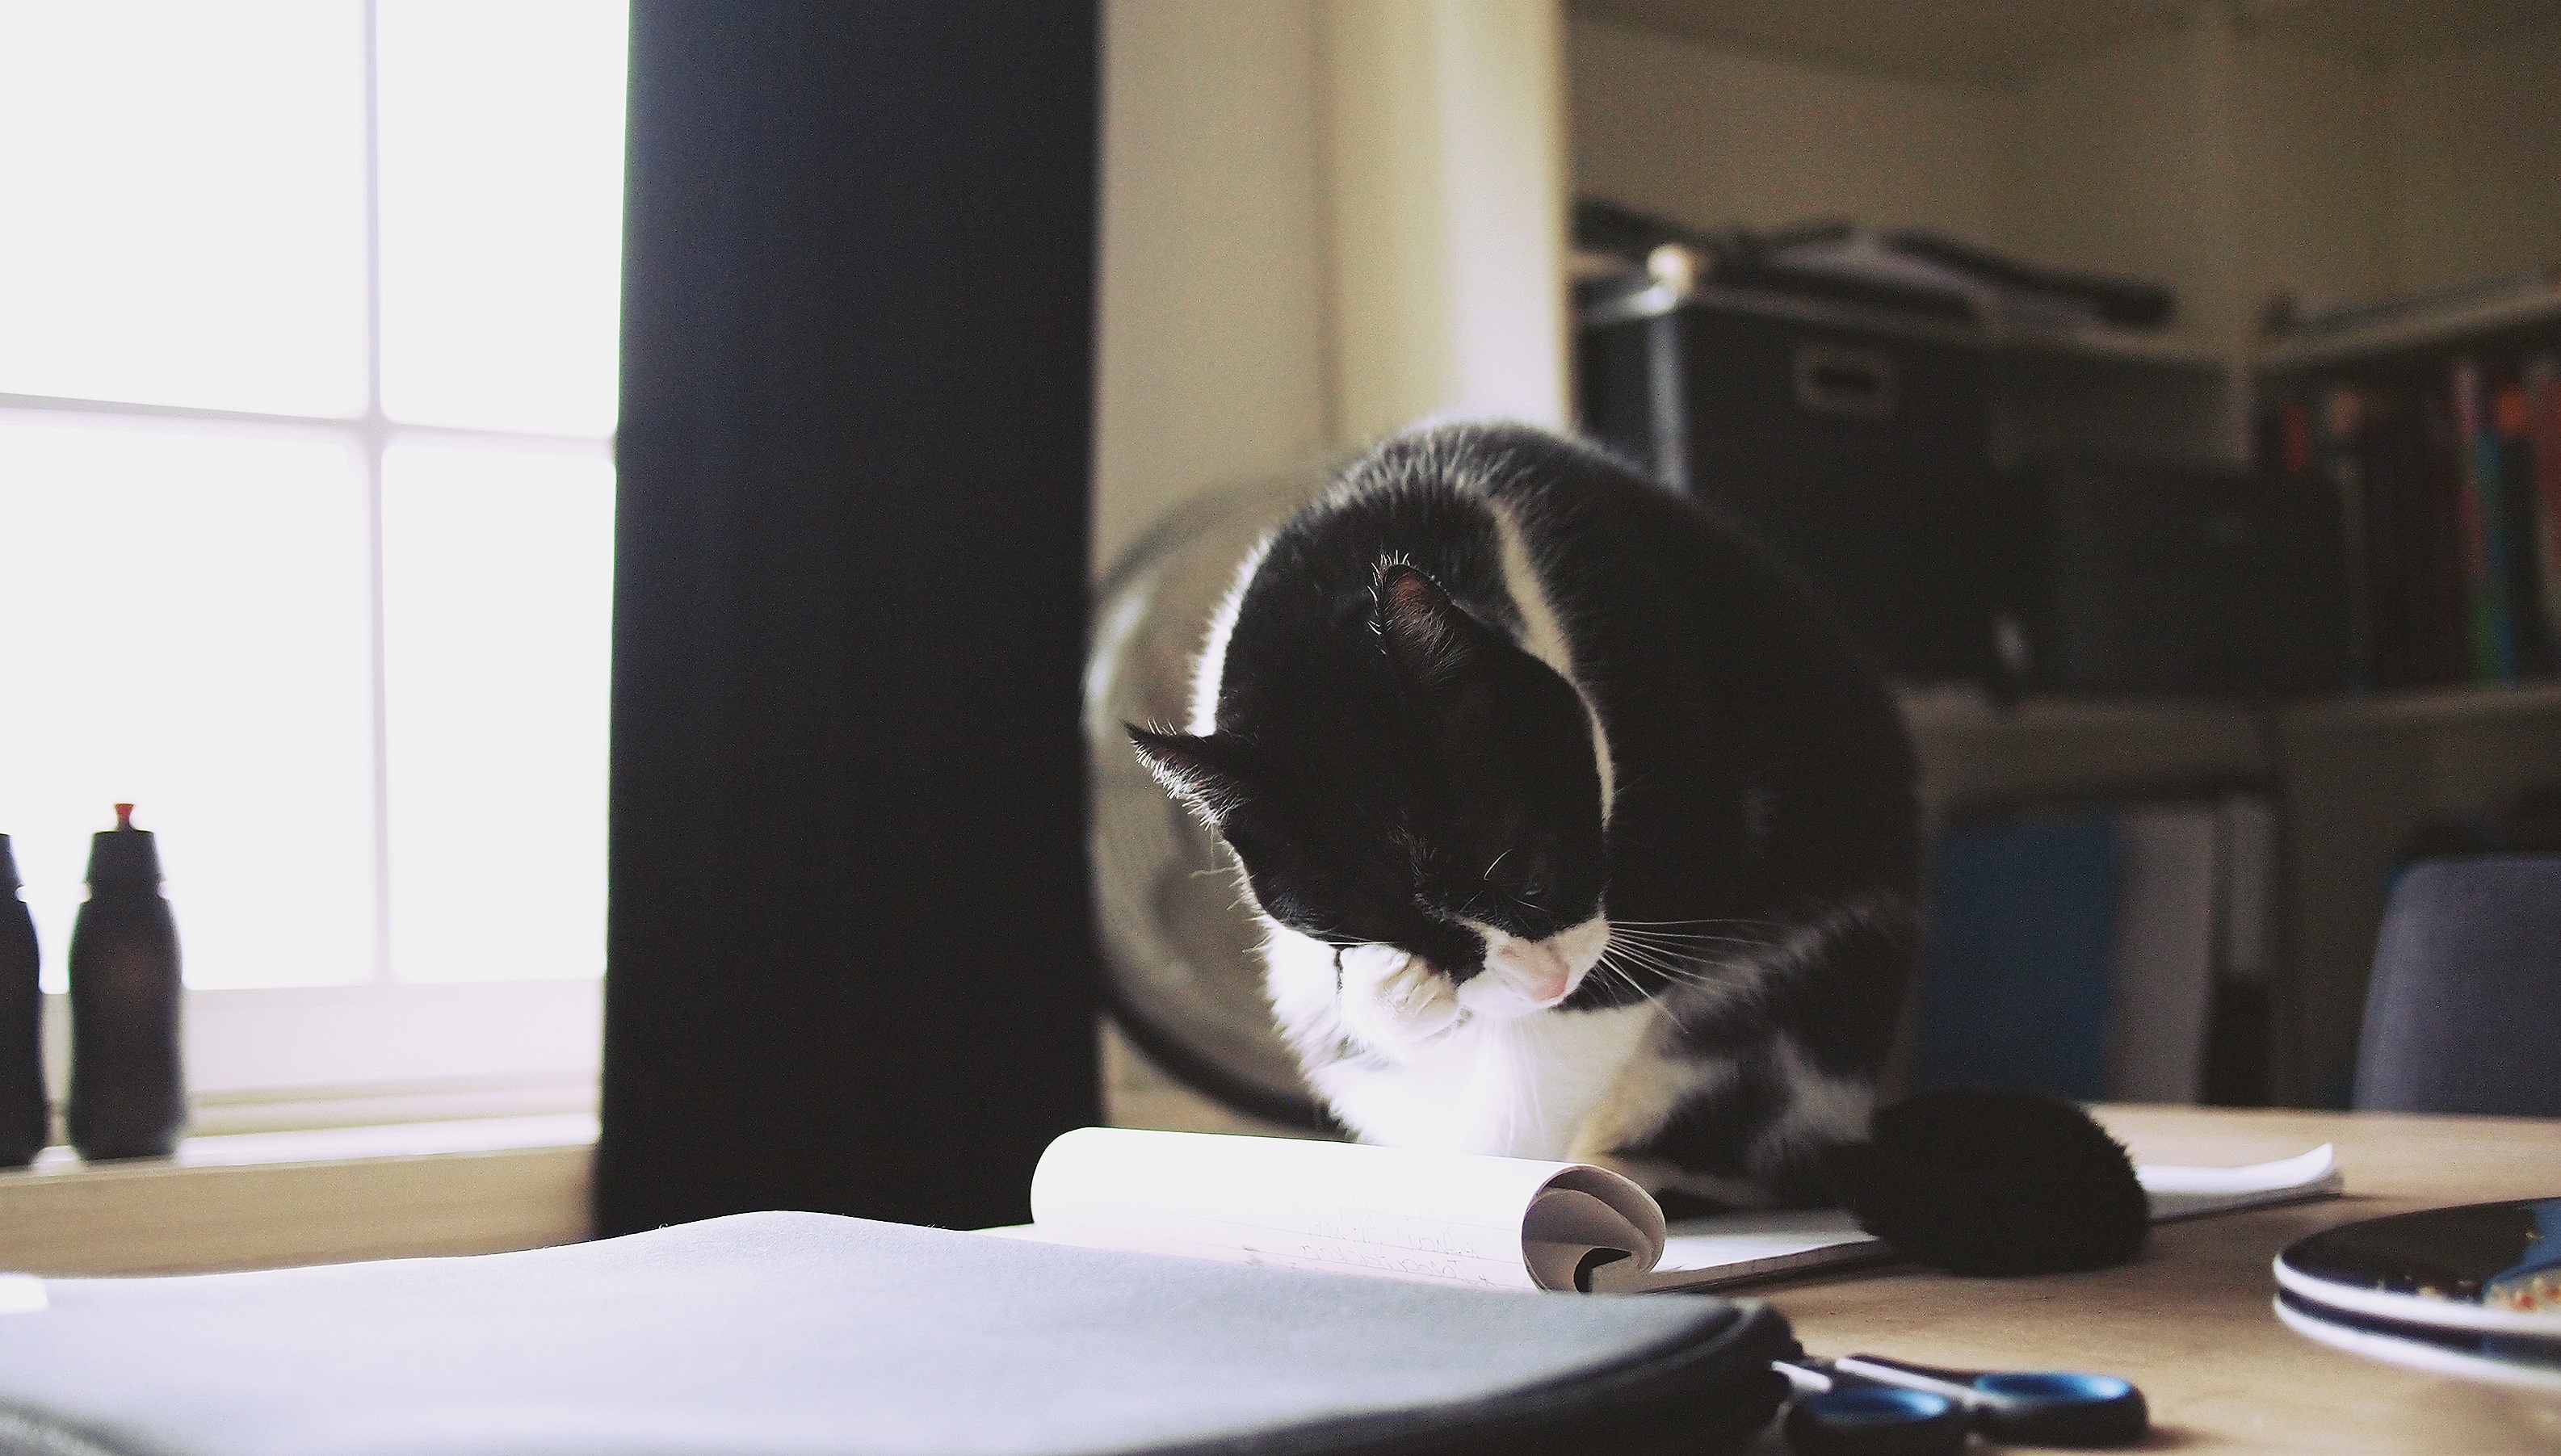
desk, table, window, animal, cat, black